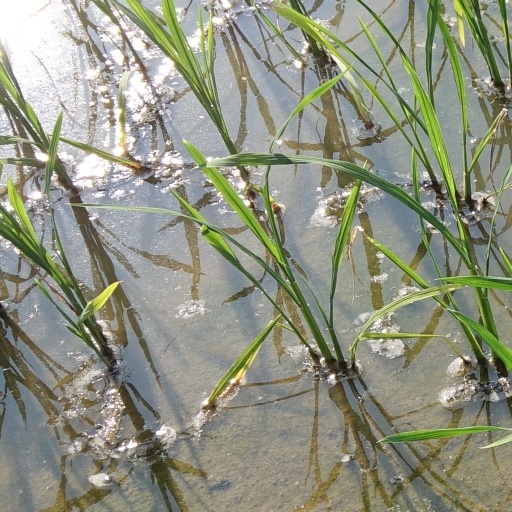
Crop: rice